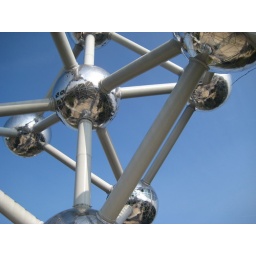
I just can't get over how blue the sky was